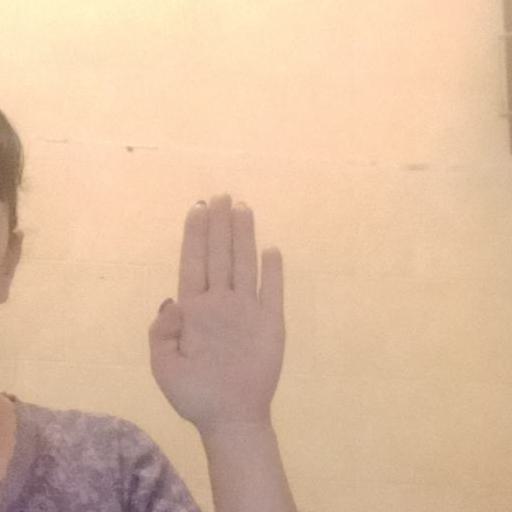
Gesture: stop